Ian Johnson (cricketer)

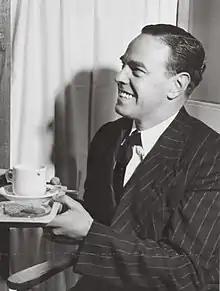
Johnson in 1950

During the Test series in South Africa in 1949–50, Johnson took 18 wickets at an average of 24.22—only Bill Johnston, with 23, took more. Against a South African team weakened following the Second World War, the Australians started the series with a win in the First Test at Ellis Park at Johannesburg. The Australians won the match by an innings and 83 runs; Johnson made 66 and took 3/37 and 3/54. His best performance was in the Third Test at Kingsmead in Durban; 5/34 including the wicket of Dudley Nourse as South Africa was dismissed for 99. Australia, having made only 75 in their first innings, scored 336, including 151 not out by Neil Harvey, to win the match by five wickets. Australia won the series—Lindsay Hassett's first as captain—four Tests to nil.